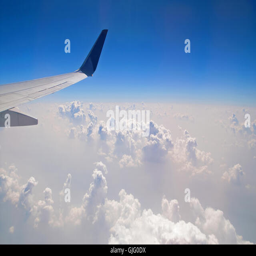
the view from the plane of the cloud vertical formation over the mountains